Brubaker/Brandt

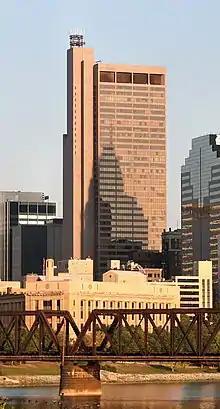
The Rhodes State Office Tower in Columbus, Ohio

Brubaker/Brandt was an architecture firm based in Columbus, Ohio. The firm completed some of the tallest buildings affecting the city's skyline including the 42-story Rhodes State Office Tower and the Continental Center, along with other notable buildings throughout the Columbus area.